Calogero Vizzini

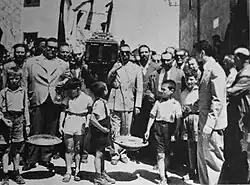
Vizzini's funeral in Villalba.

Don Calò Vizzini died on 10 July 1954, at the age of 76, while entering Villalba in an ambulance that was transporting him home from a clinic in Palermo. Thousands of peasants dressed in black and politicians and priests took part in his funeral, including Mussomeli boss Giuseppe Genco Russo and the powerful boss Don Francesco Paolo Bontade from Palermo (the father of future Mafia boss Stefano Bontade) – who was one of the pallbearers. Even "The New York Times" reported the news of the death of this local Mafia chief.